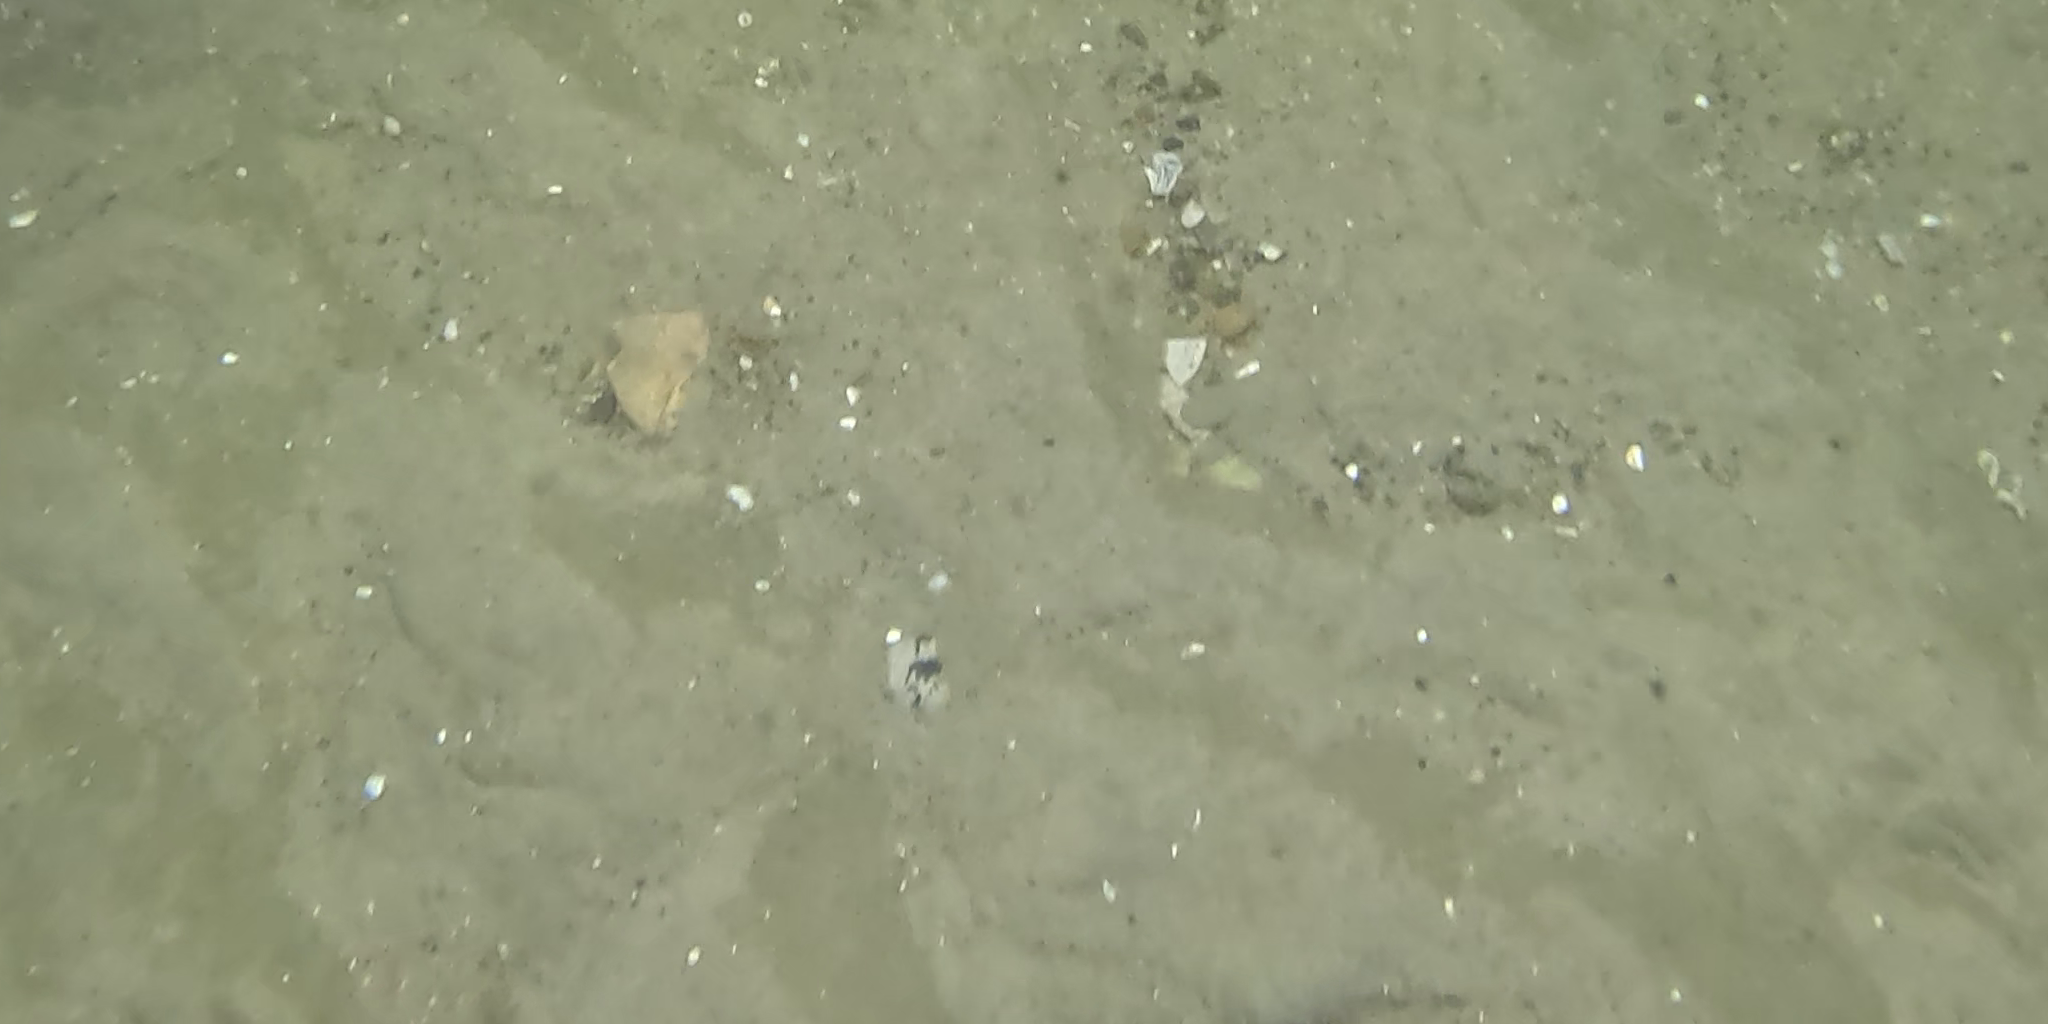
Seabed habitat: sand